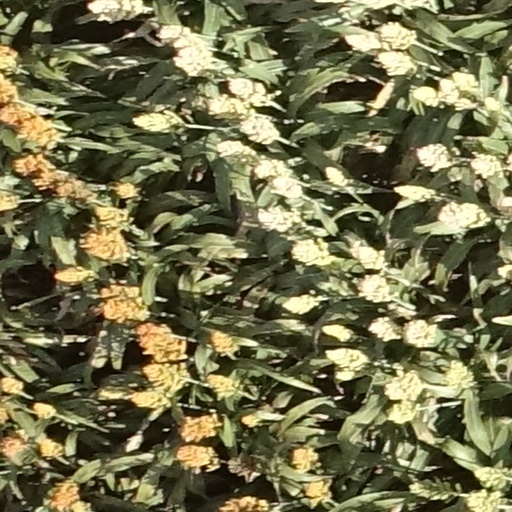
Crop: sorghum